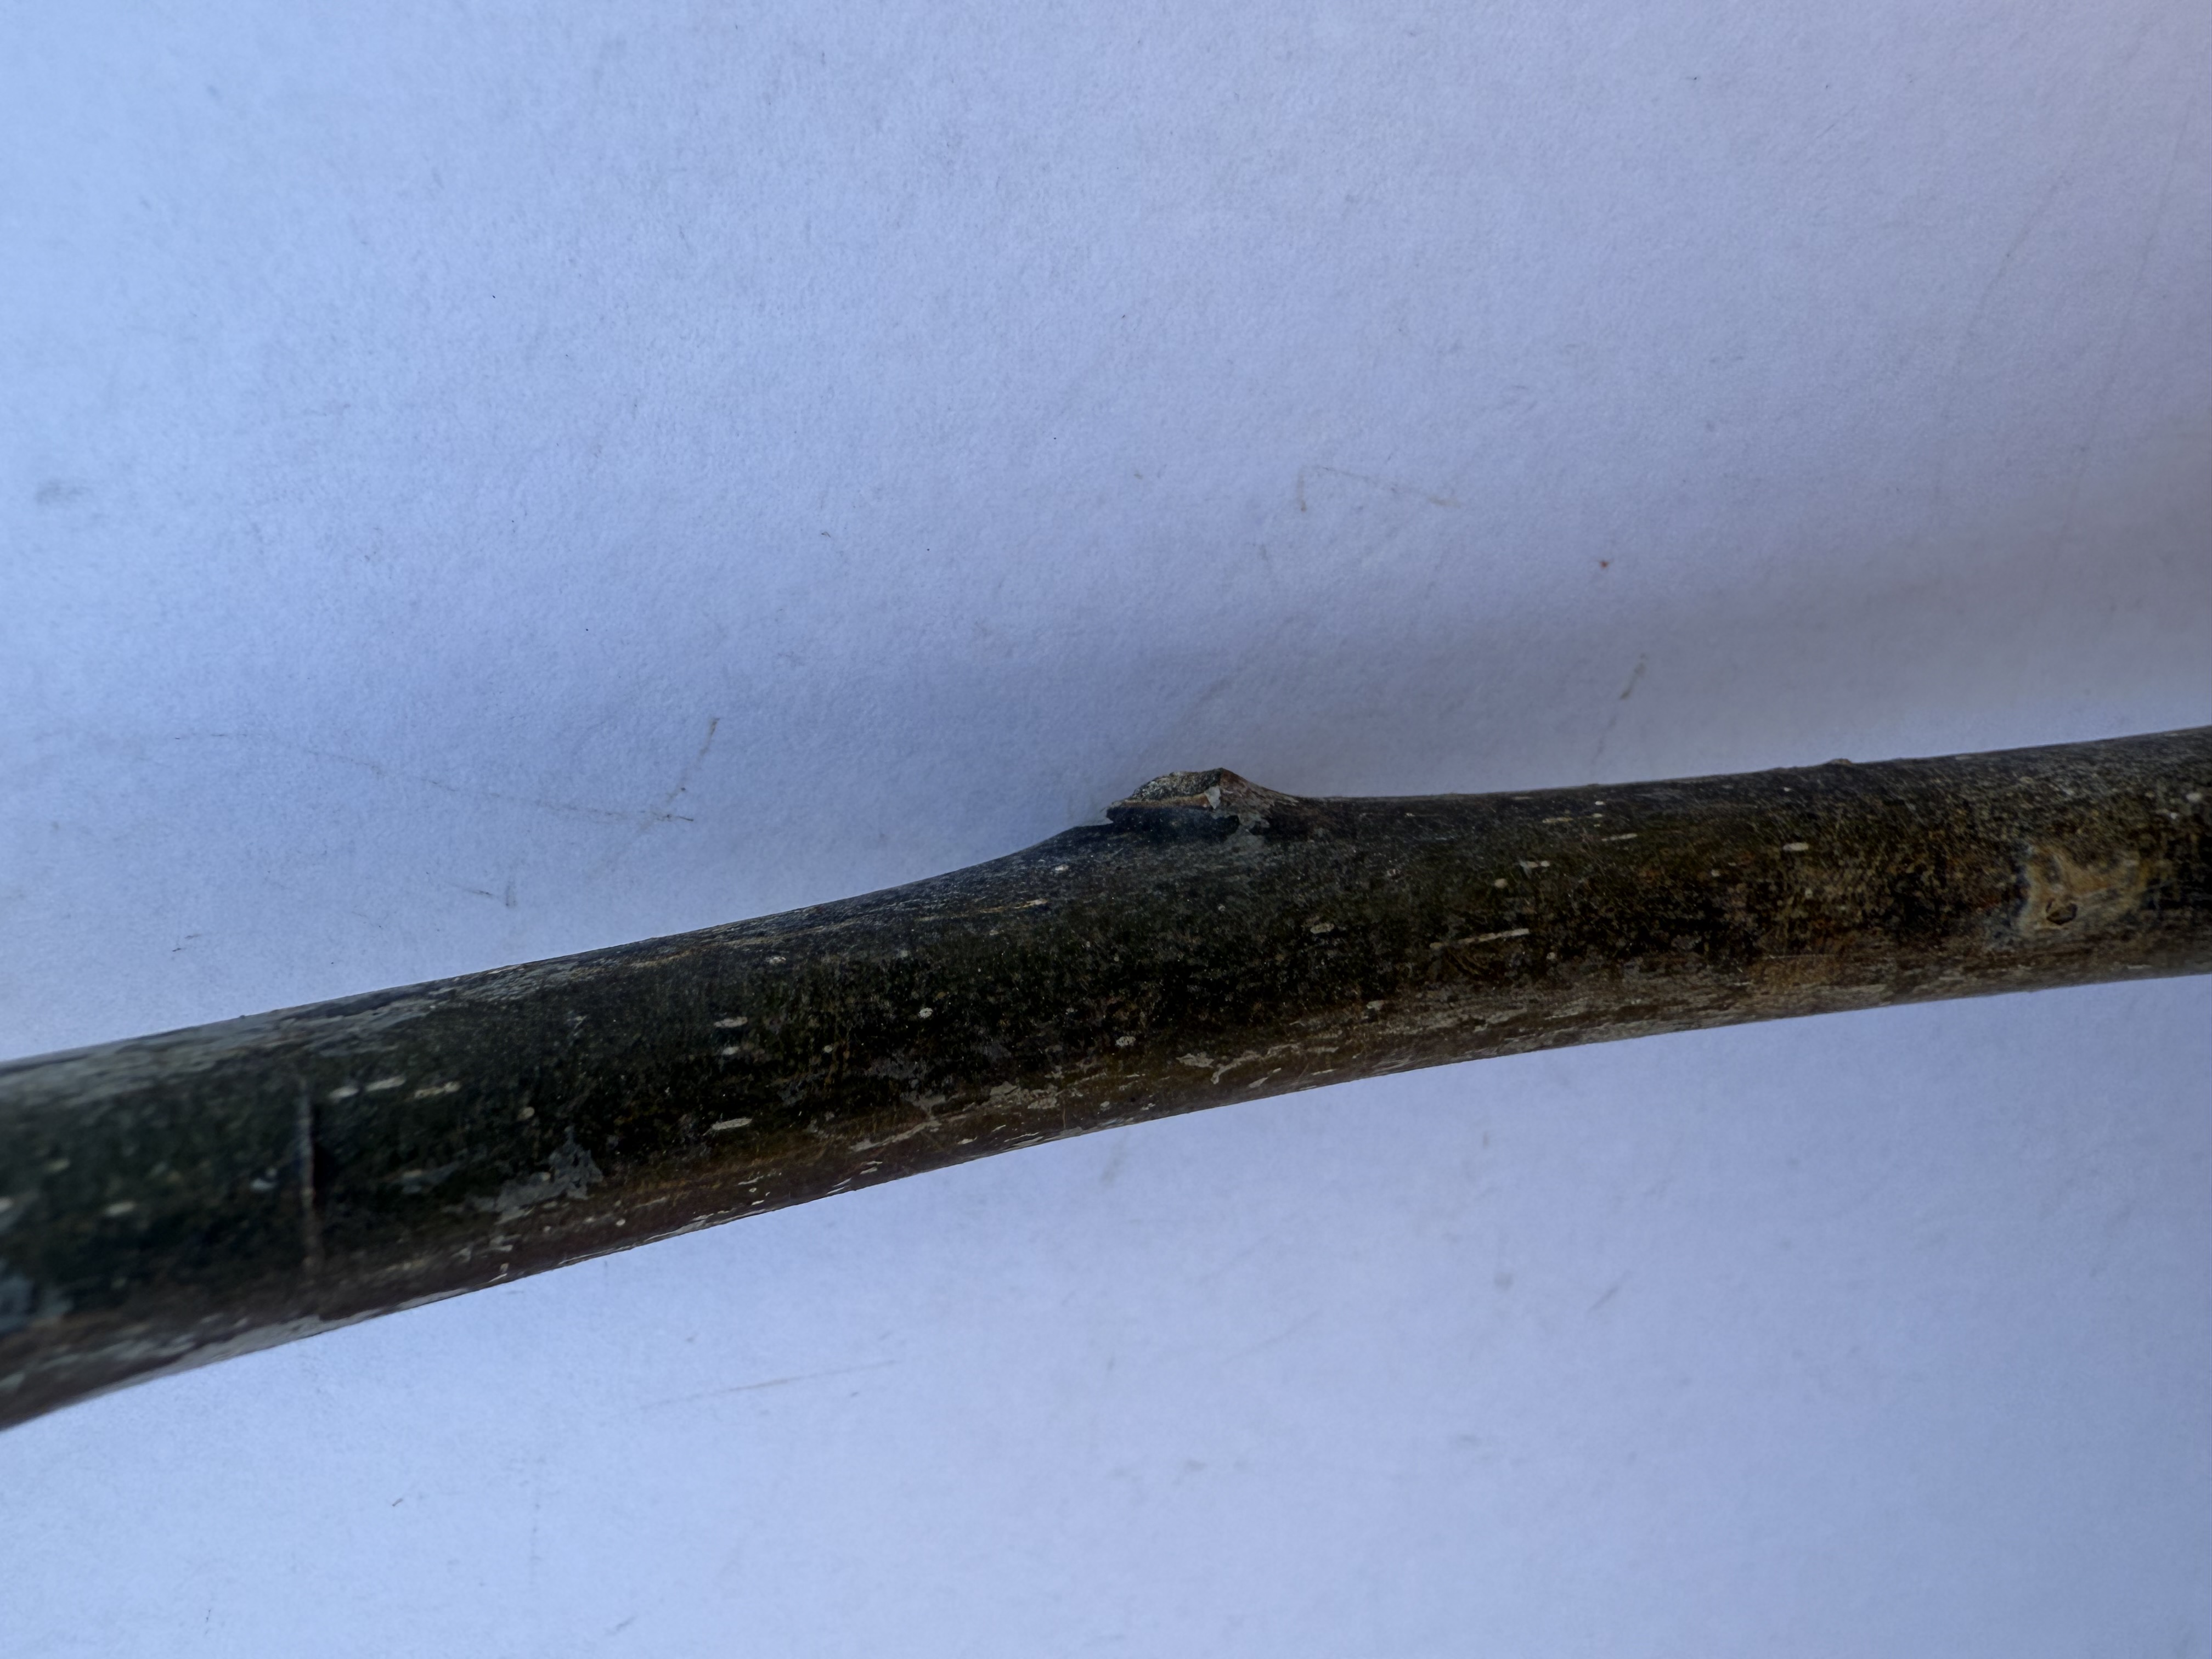
Variety: Bilecik Walnut